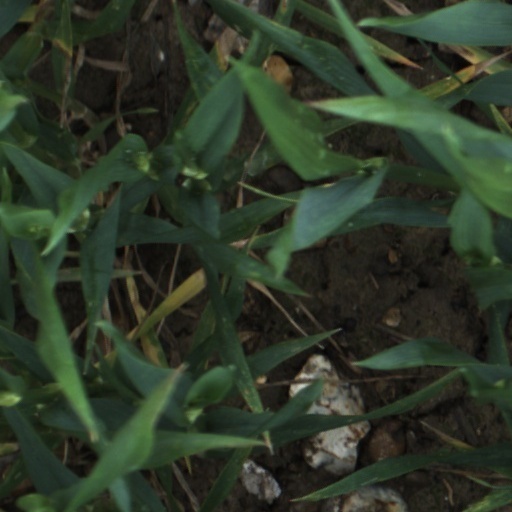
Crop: wheat